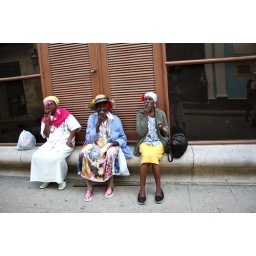
many women in Old Havana dress up in traditional cuban clothes in order to earn a few pesos from excitable photographers